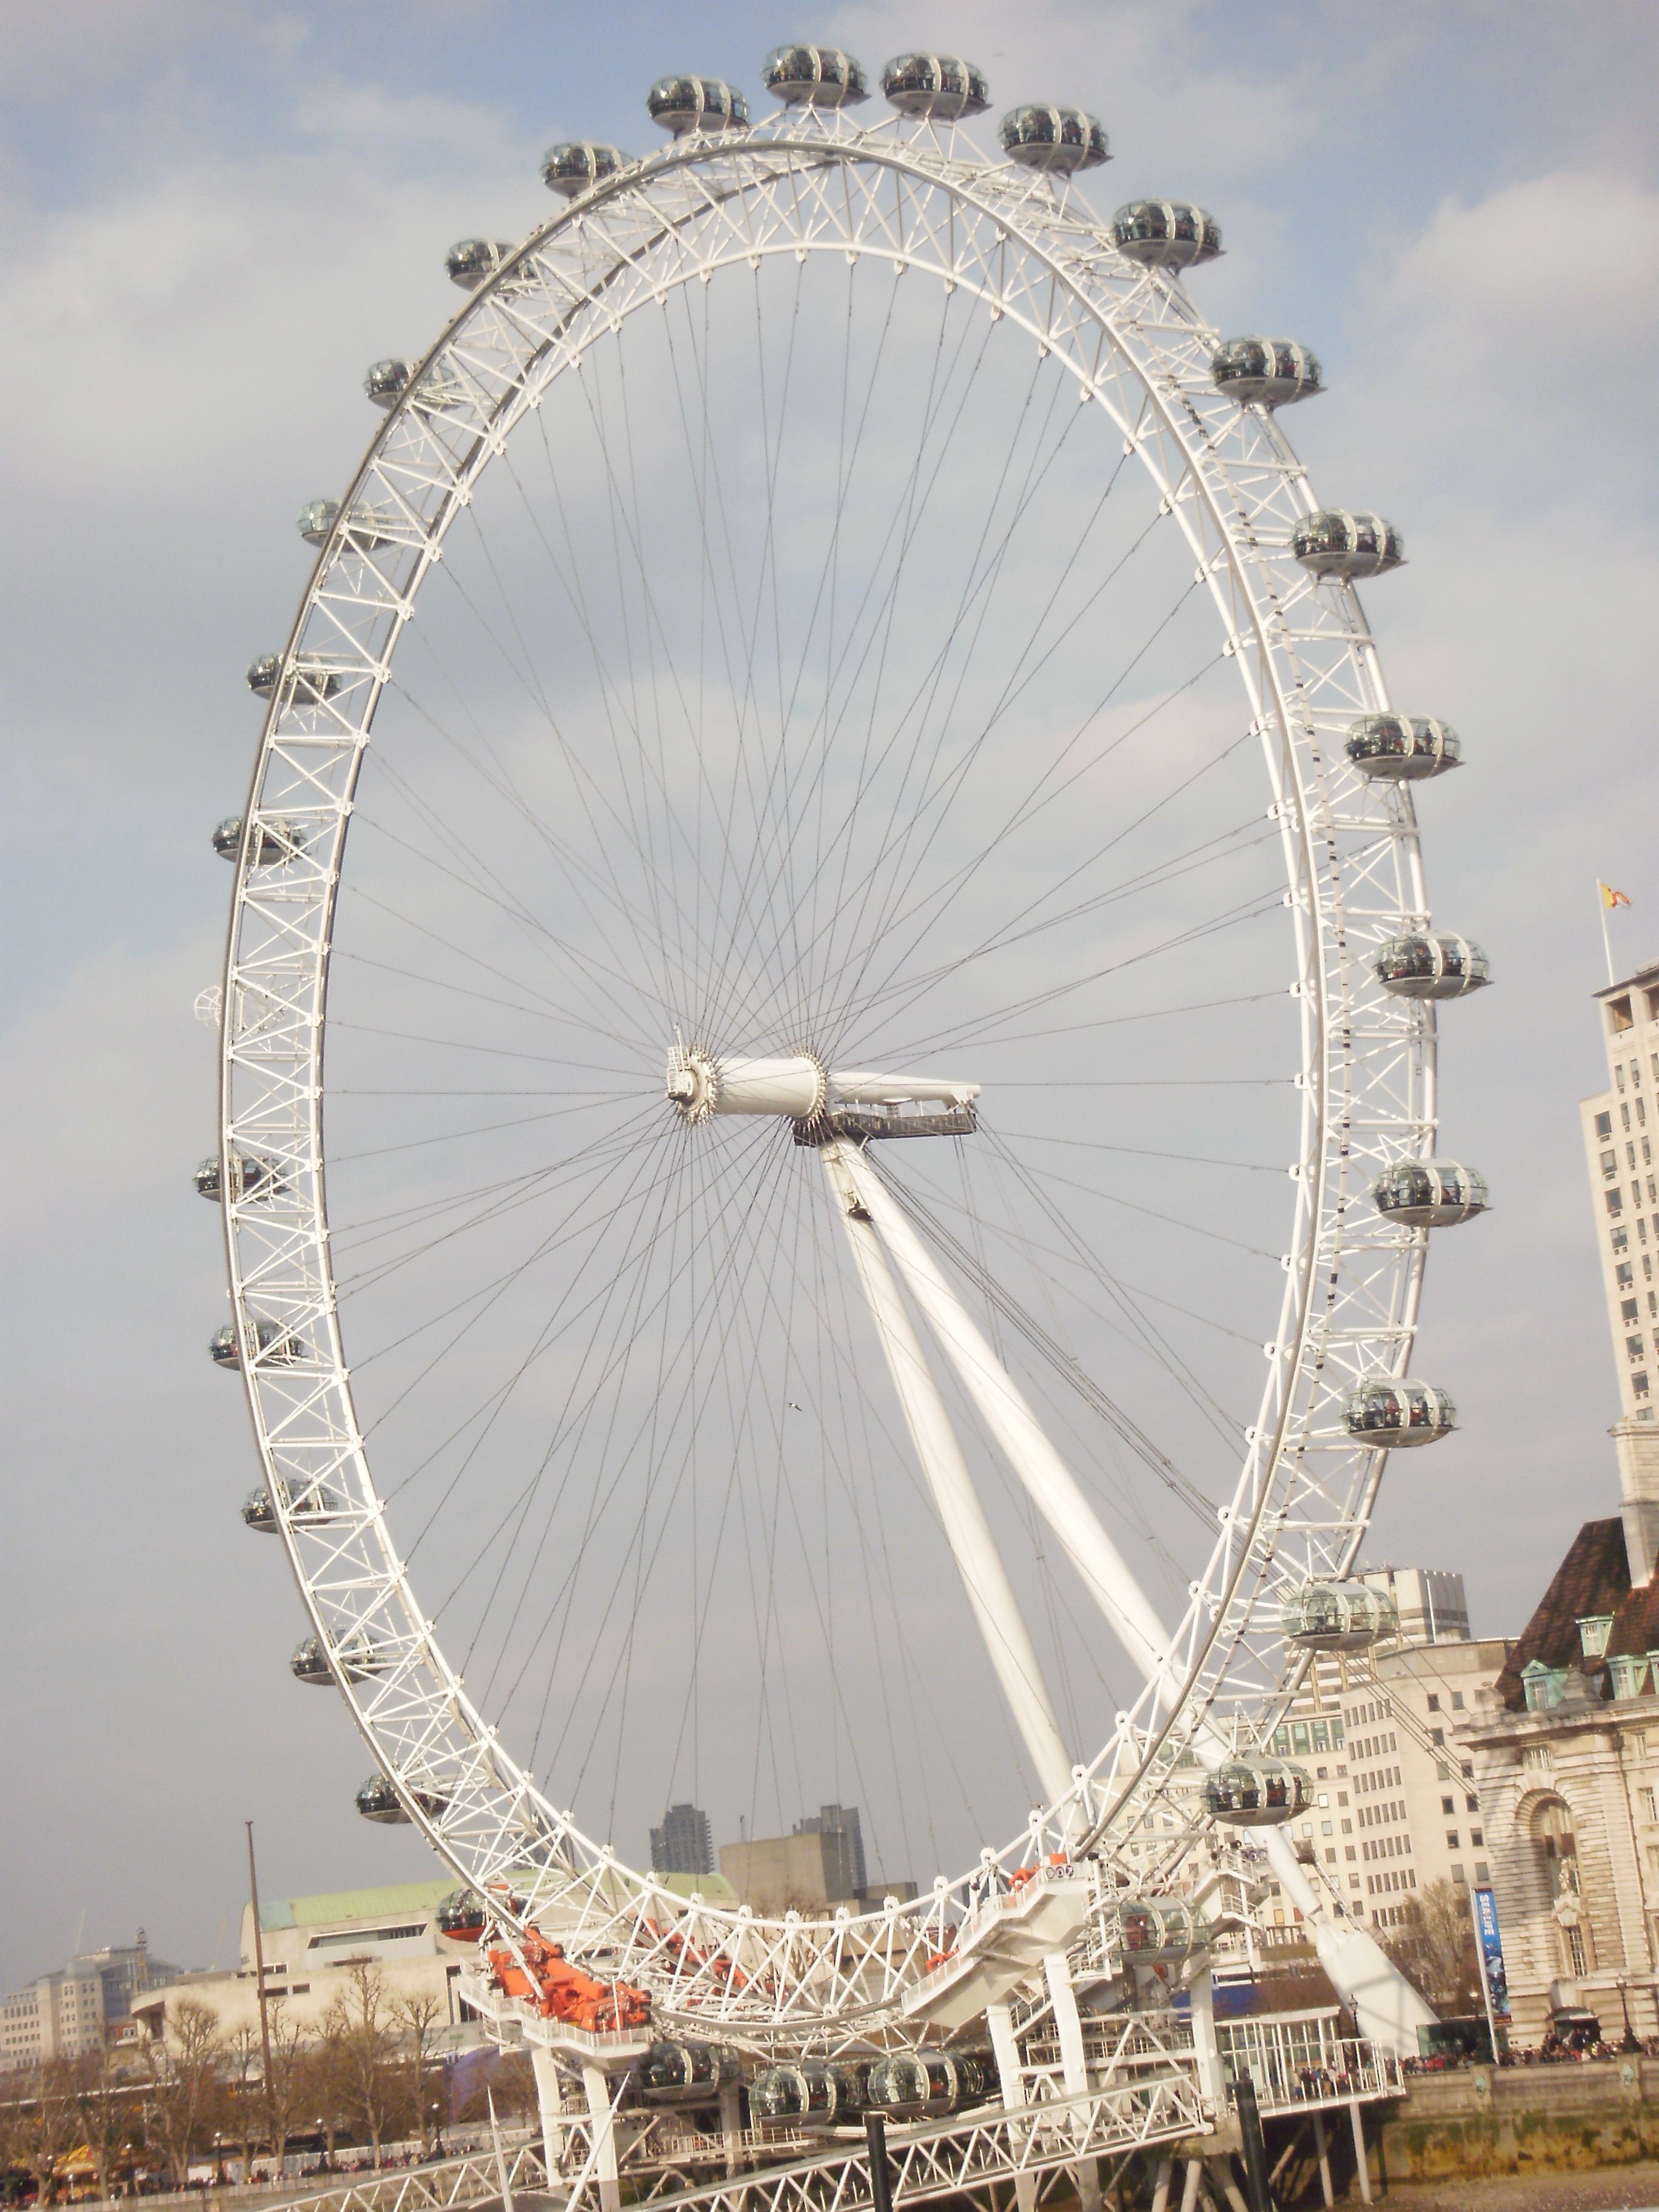
coast, structure, sky, city, recreation, ferris wheel, london eye, blue, city scape, capital, london, rotterdam, parliament, the, gold, budapest, beautiful, scape, tourist attraction, oregon, night photograph, united kingdom, outdoor recreation, buda castle, geographical feature, sport venue, zsolnay roof, river boats